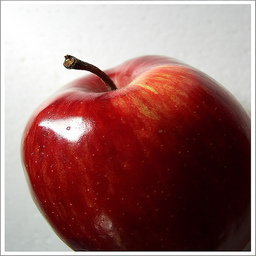
Label: Apple